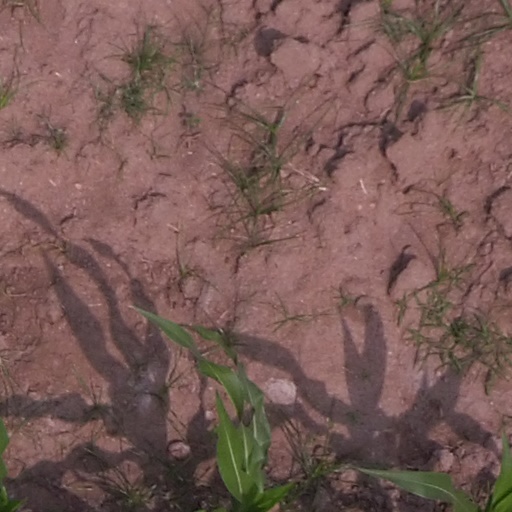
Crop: maize; corn